Mauro Icardi

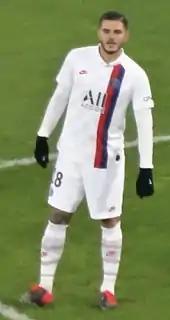
Icardi playing for Paris Saint-Germain in 2020

On 2 September 2019, Icardi joined French club Paris Saint-Germain on a one-season loan deal with a €70 million option to buy. He made his debut for PSG off the bench in their 1–0 win against Strasbourg on 14 September. On 1 October, he scored his first goal for the club in a 1–0 away win over Galatasaray, in the UEFA Champions League. On 5 October, he scored his first goal in Ligue 1 in a 4–0 home win over Angers. Icardi scored a brace against rivals Marseille on 27 October in a 4–0 win. He got his first hat-trick for the club on 8 January 2020, in a 6–1 Coupe de la Ligue win over Saint-Étienne.